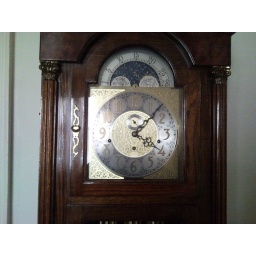
This is in the sitting room on the main floor of the Rectory